Hum Bhi Akele Tum Bhi Akele

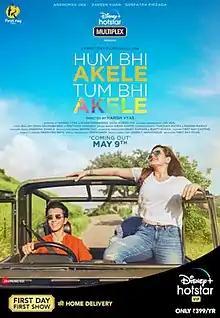
Official poster

Hum Bhi Akele Tum Bhi Akele is a 2021 Indian Hindi-language film written and directed by Harish Vyas and produced under the banner of First Ray Films. The film stars Anshuman Jha, Zareen Khan along with Ravi Khanvilkar, Gurfateh Pirzada and Nitin Sharma in supporting roles. The film was released on 9 May 2021 on Hotstar. It received generally mixed reviews, with praise for its performances and LGBT themes, but criticism for its screenplay and second half.